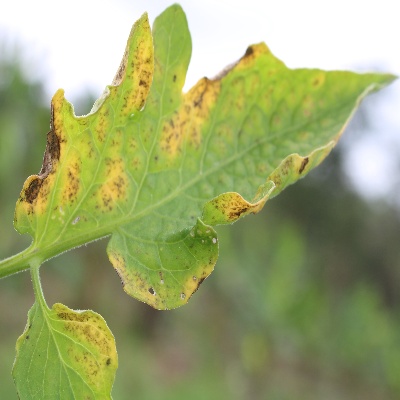
Crop: Tomato
Condition: leaf curl